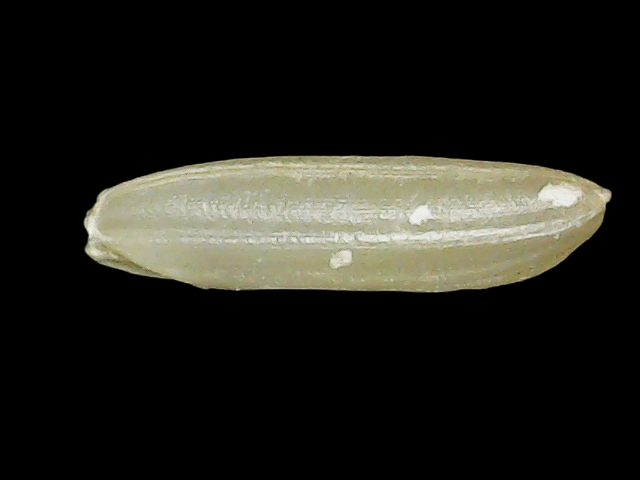
Rice variety: Binadhan26